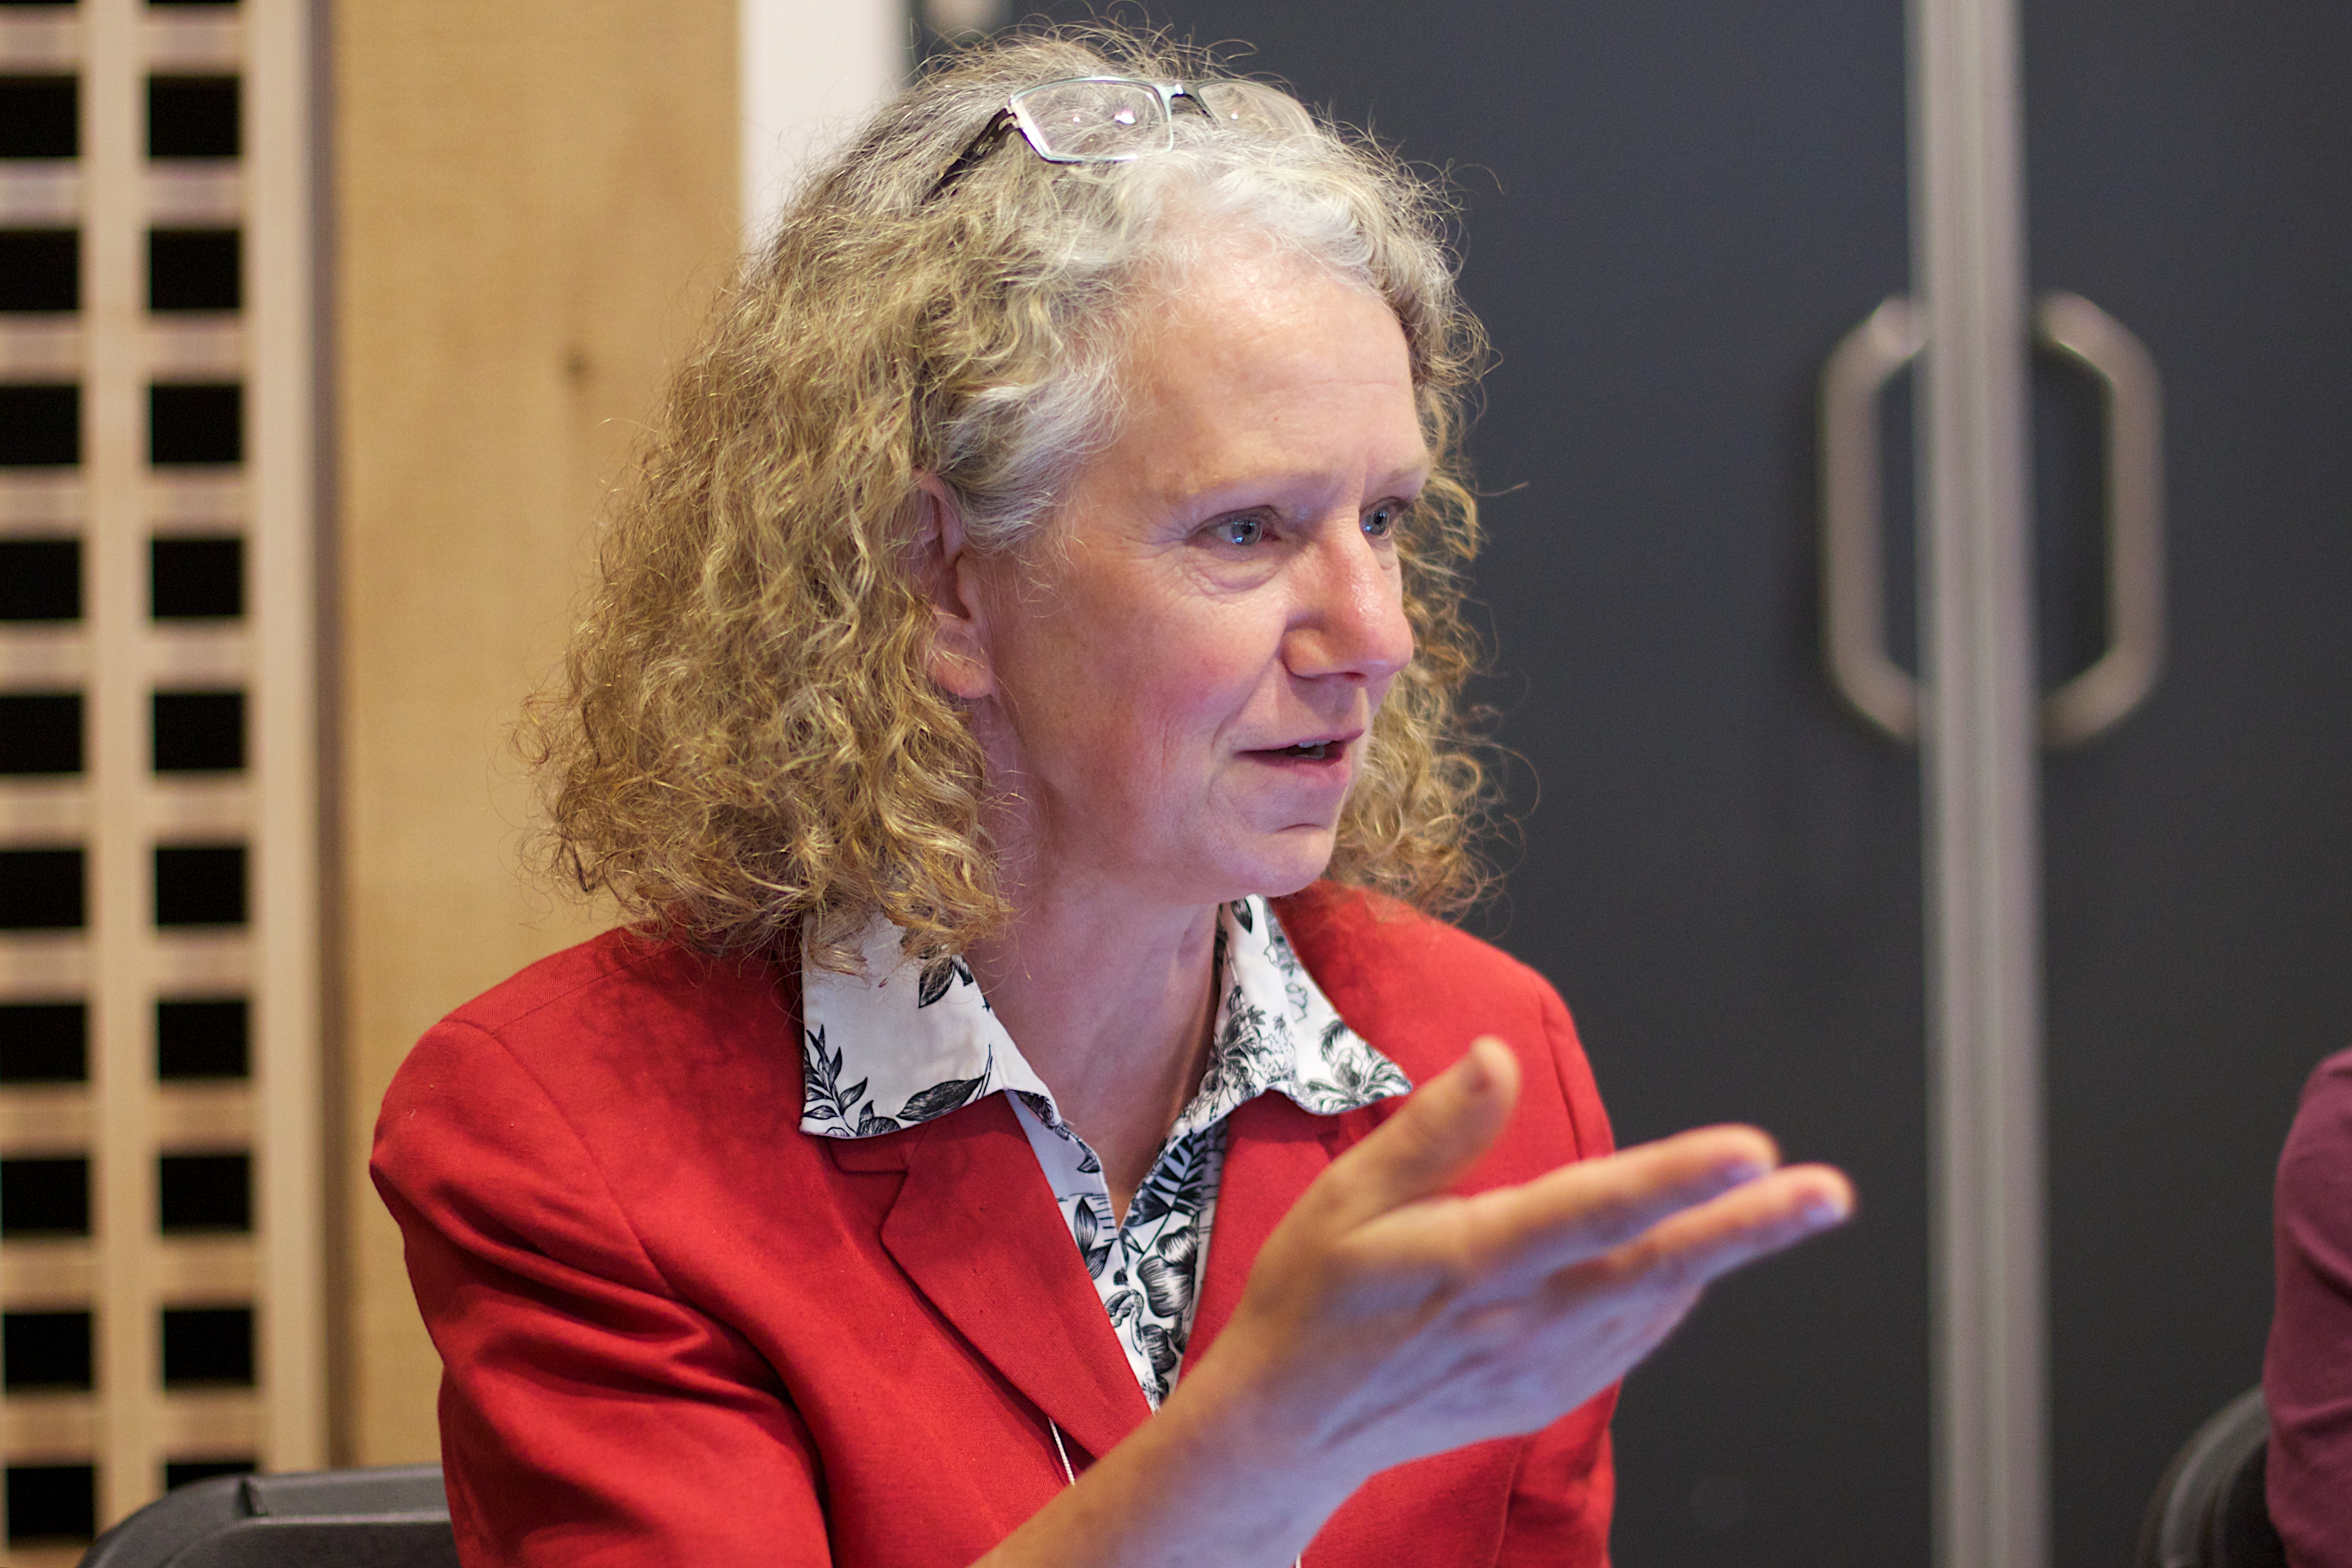
person, red, senior citizen, oce2012